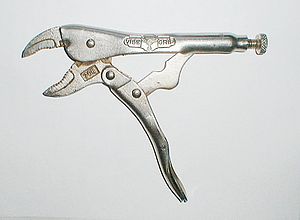
Flerledsmekanisme
Papegøjetang eksemplificerer en fire-led, én frihedsgrad flerledsmekanisme (eller en fem-led, to frihedsgrads flerledsmekanisme, når justeringsskruen tælles med).
En flerledsmekanisme er en serie af stive pinde eller stænger forbundet med led til at udgøre en lukket kæde, eller en serie af lukkede kæder. Hver pind har to eller flere led, og leddene har forskellige frihedsgrader som tillader pindenes bevægelse. Flere sammensatte pinde og led kaldes en mekanisme hvis to eller flere pinde er bevægelig med hensyn til en fastlåst pind. Flerledsmekanismer designes sædvanligvis til at modtage et mekanisk input og omsætte denne til et andet output, med formålet at ændre bevægelsen, hastigheden, acceleration og/eller anvende gear.